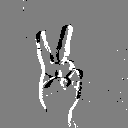
ASL letter: v